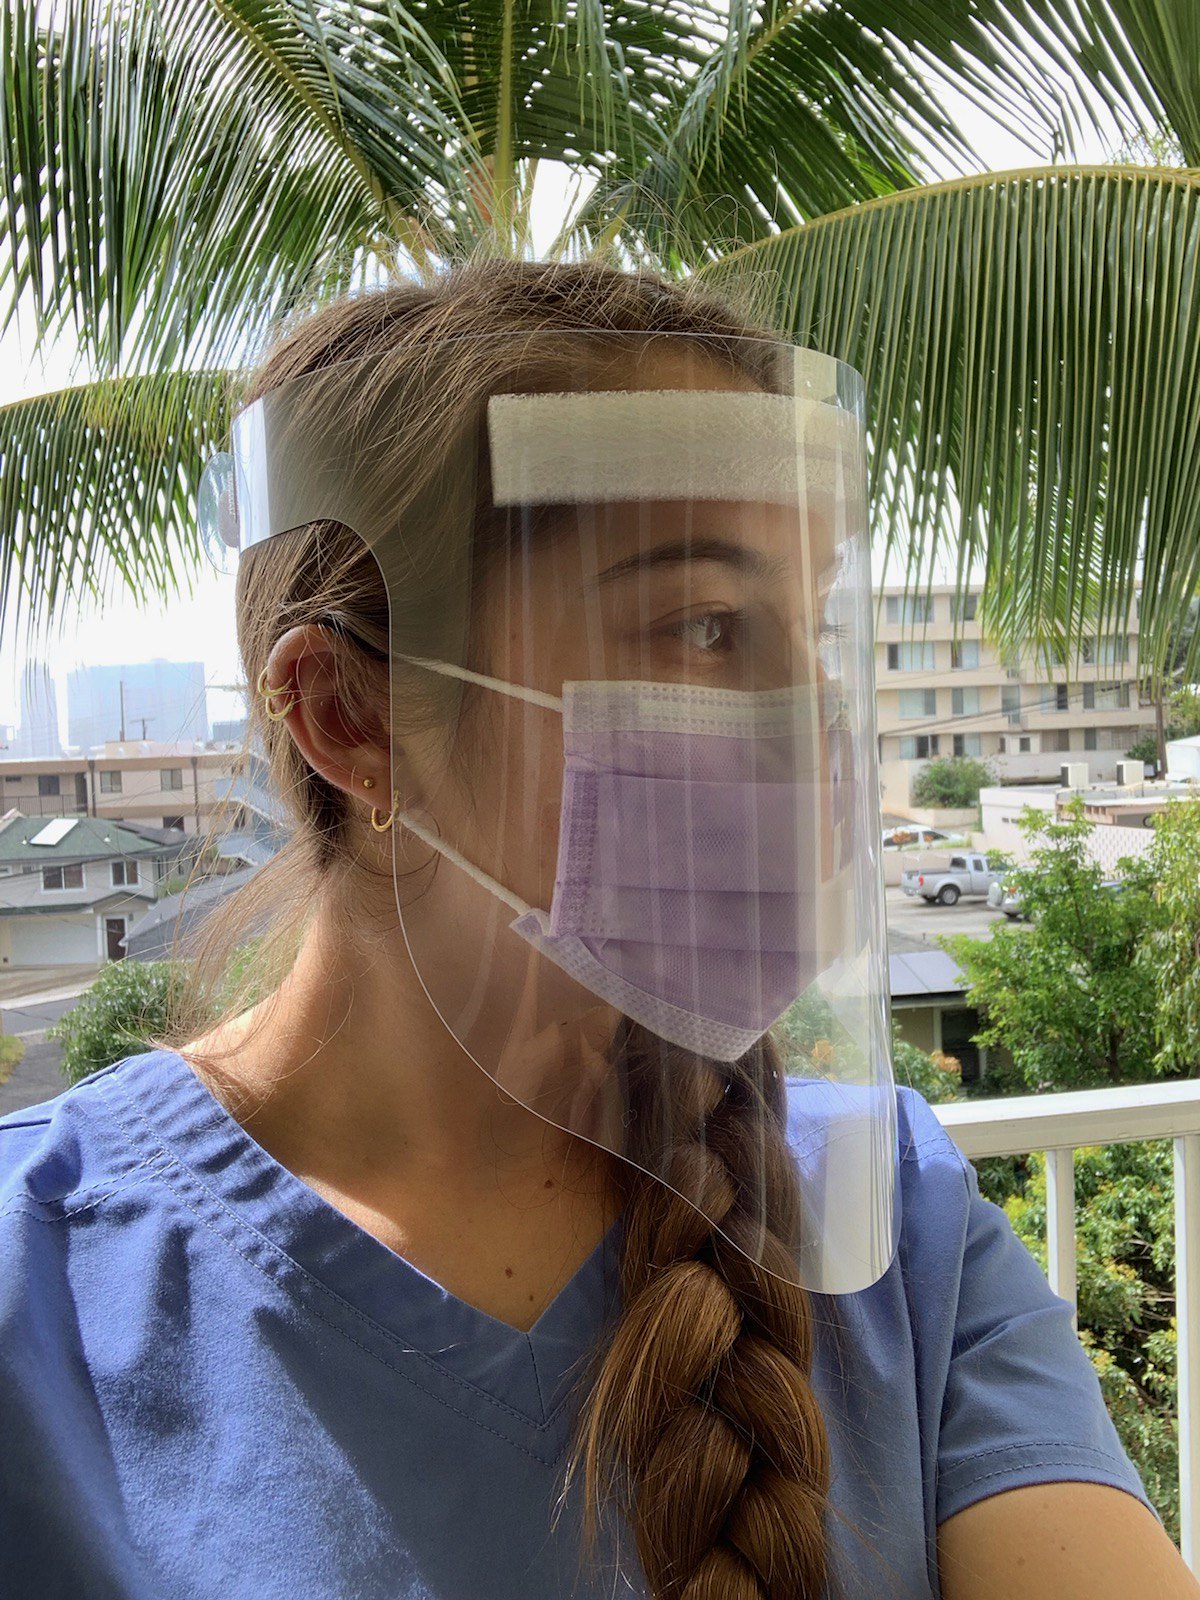
Objects detected:
Mask
Face_Shield